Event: Nepal Earthquake
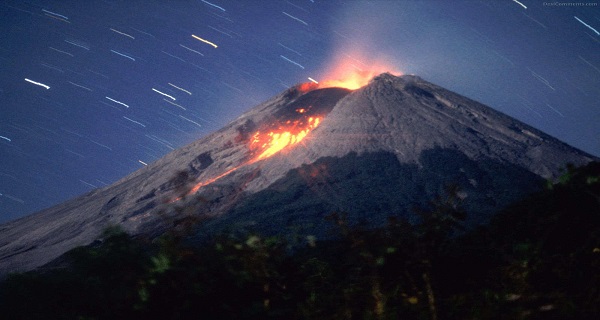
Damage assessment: no_damage